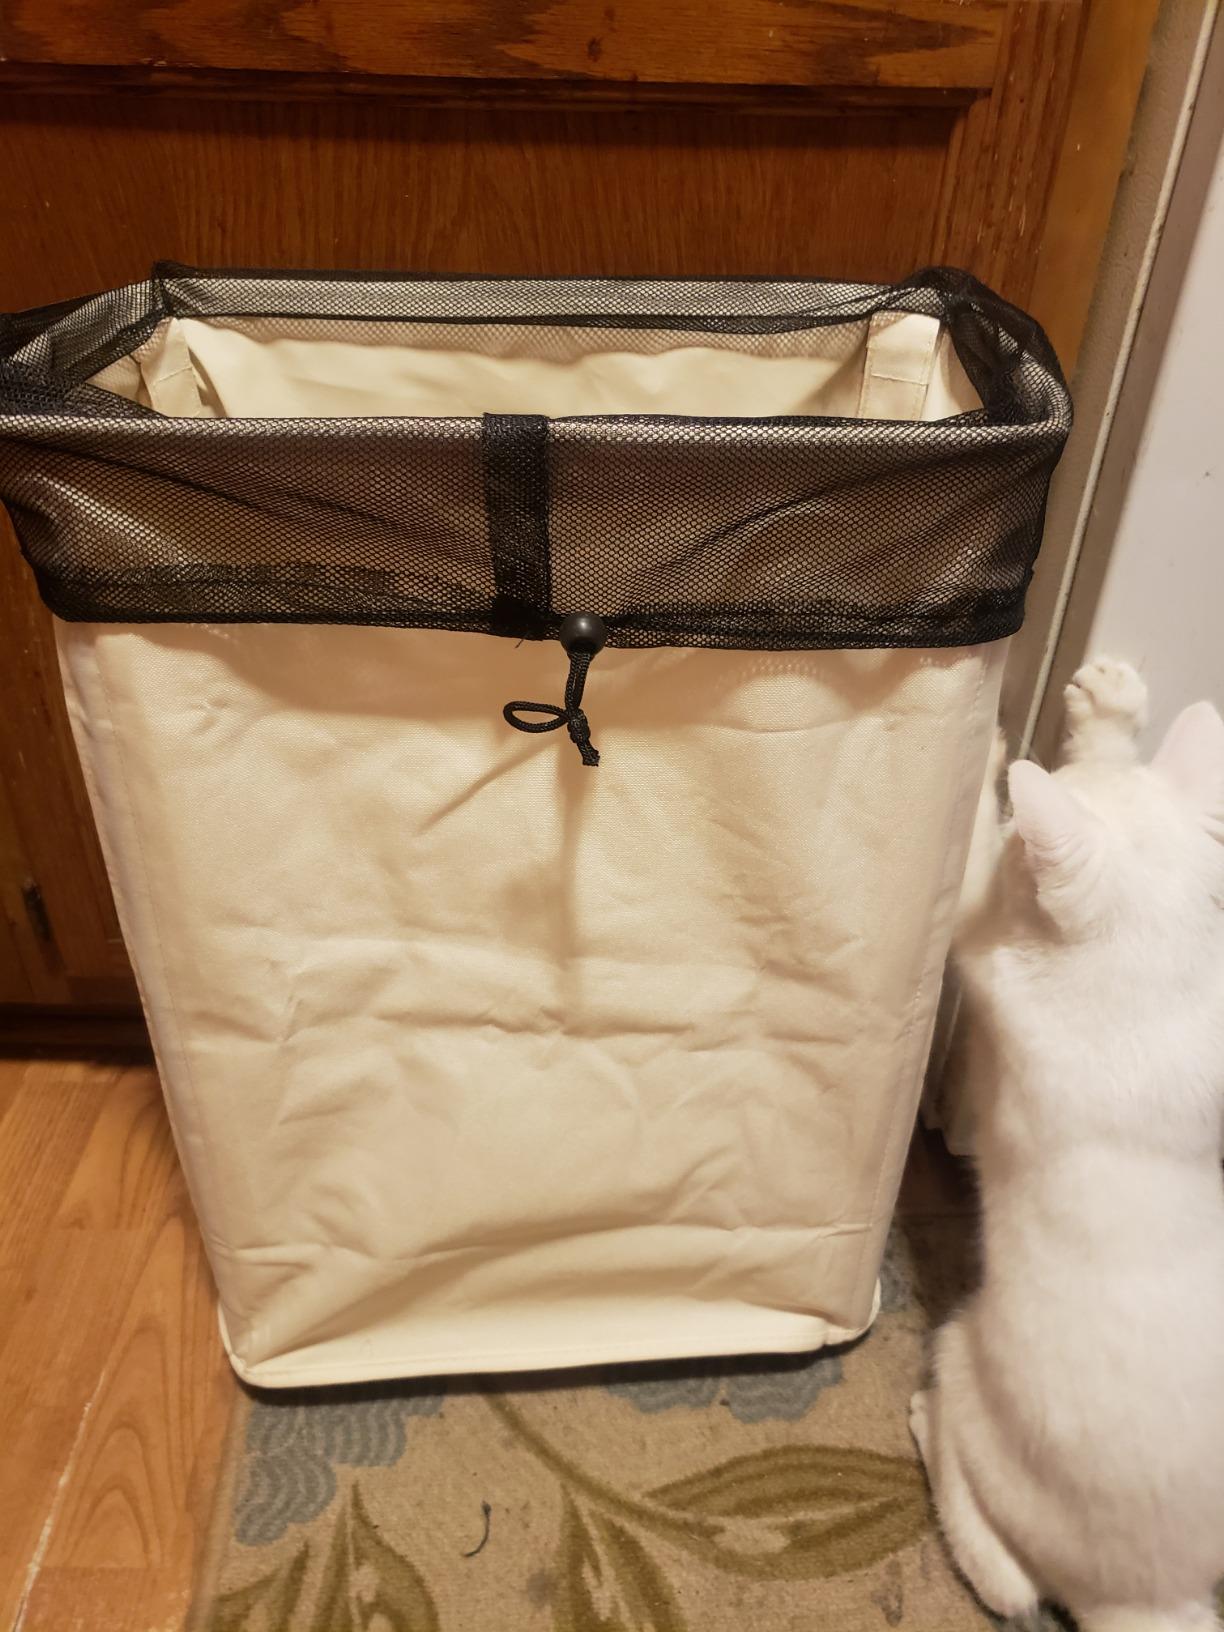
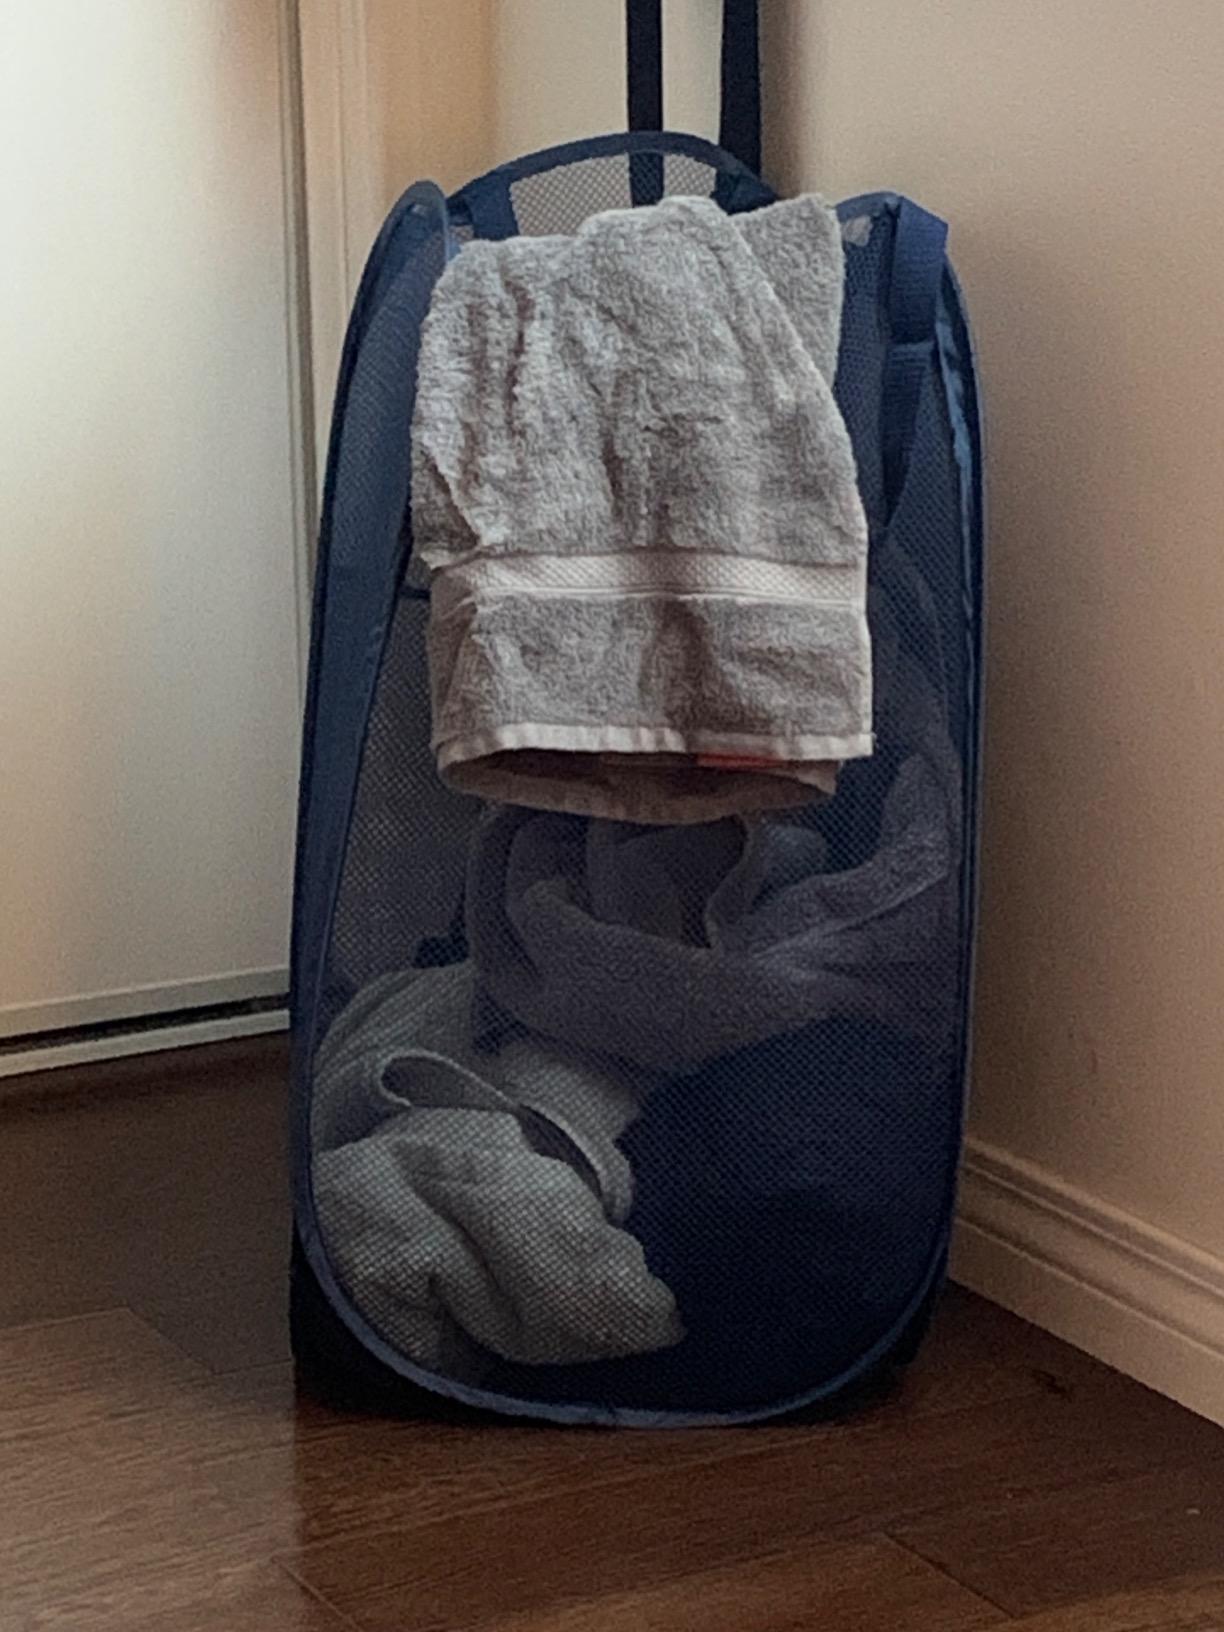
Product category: items_hamper
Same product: no